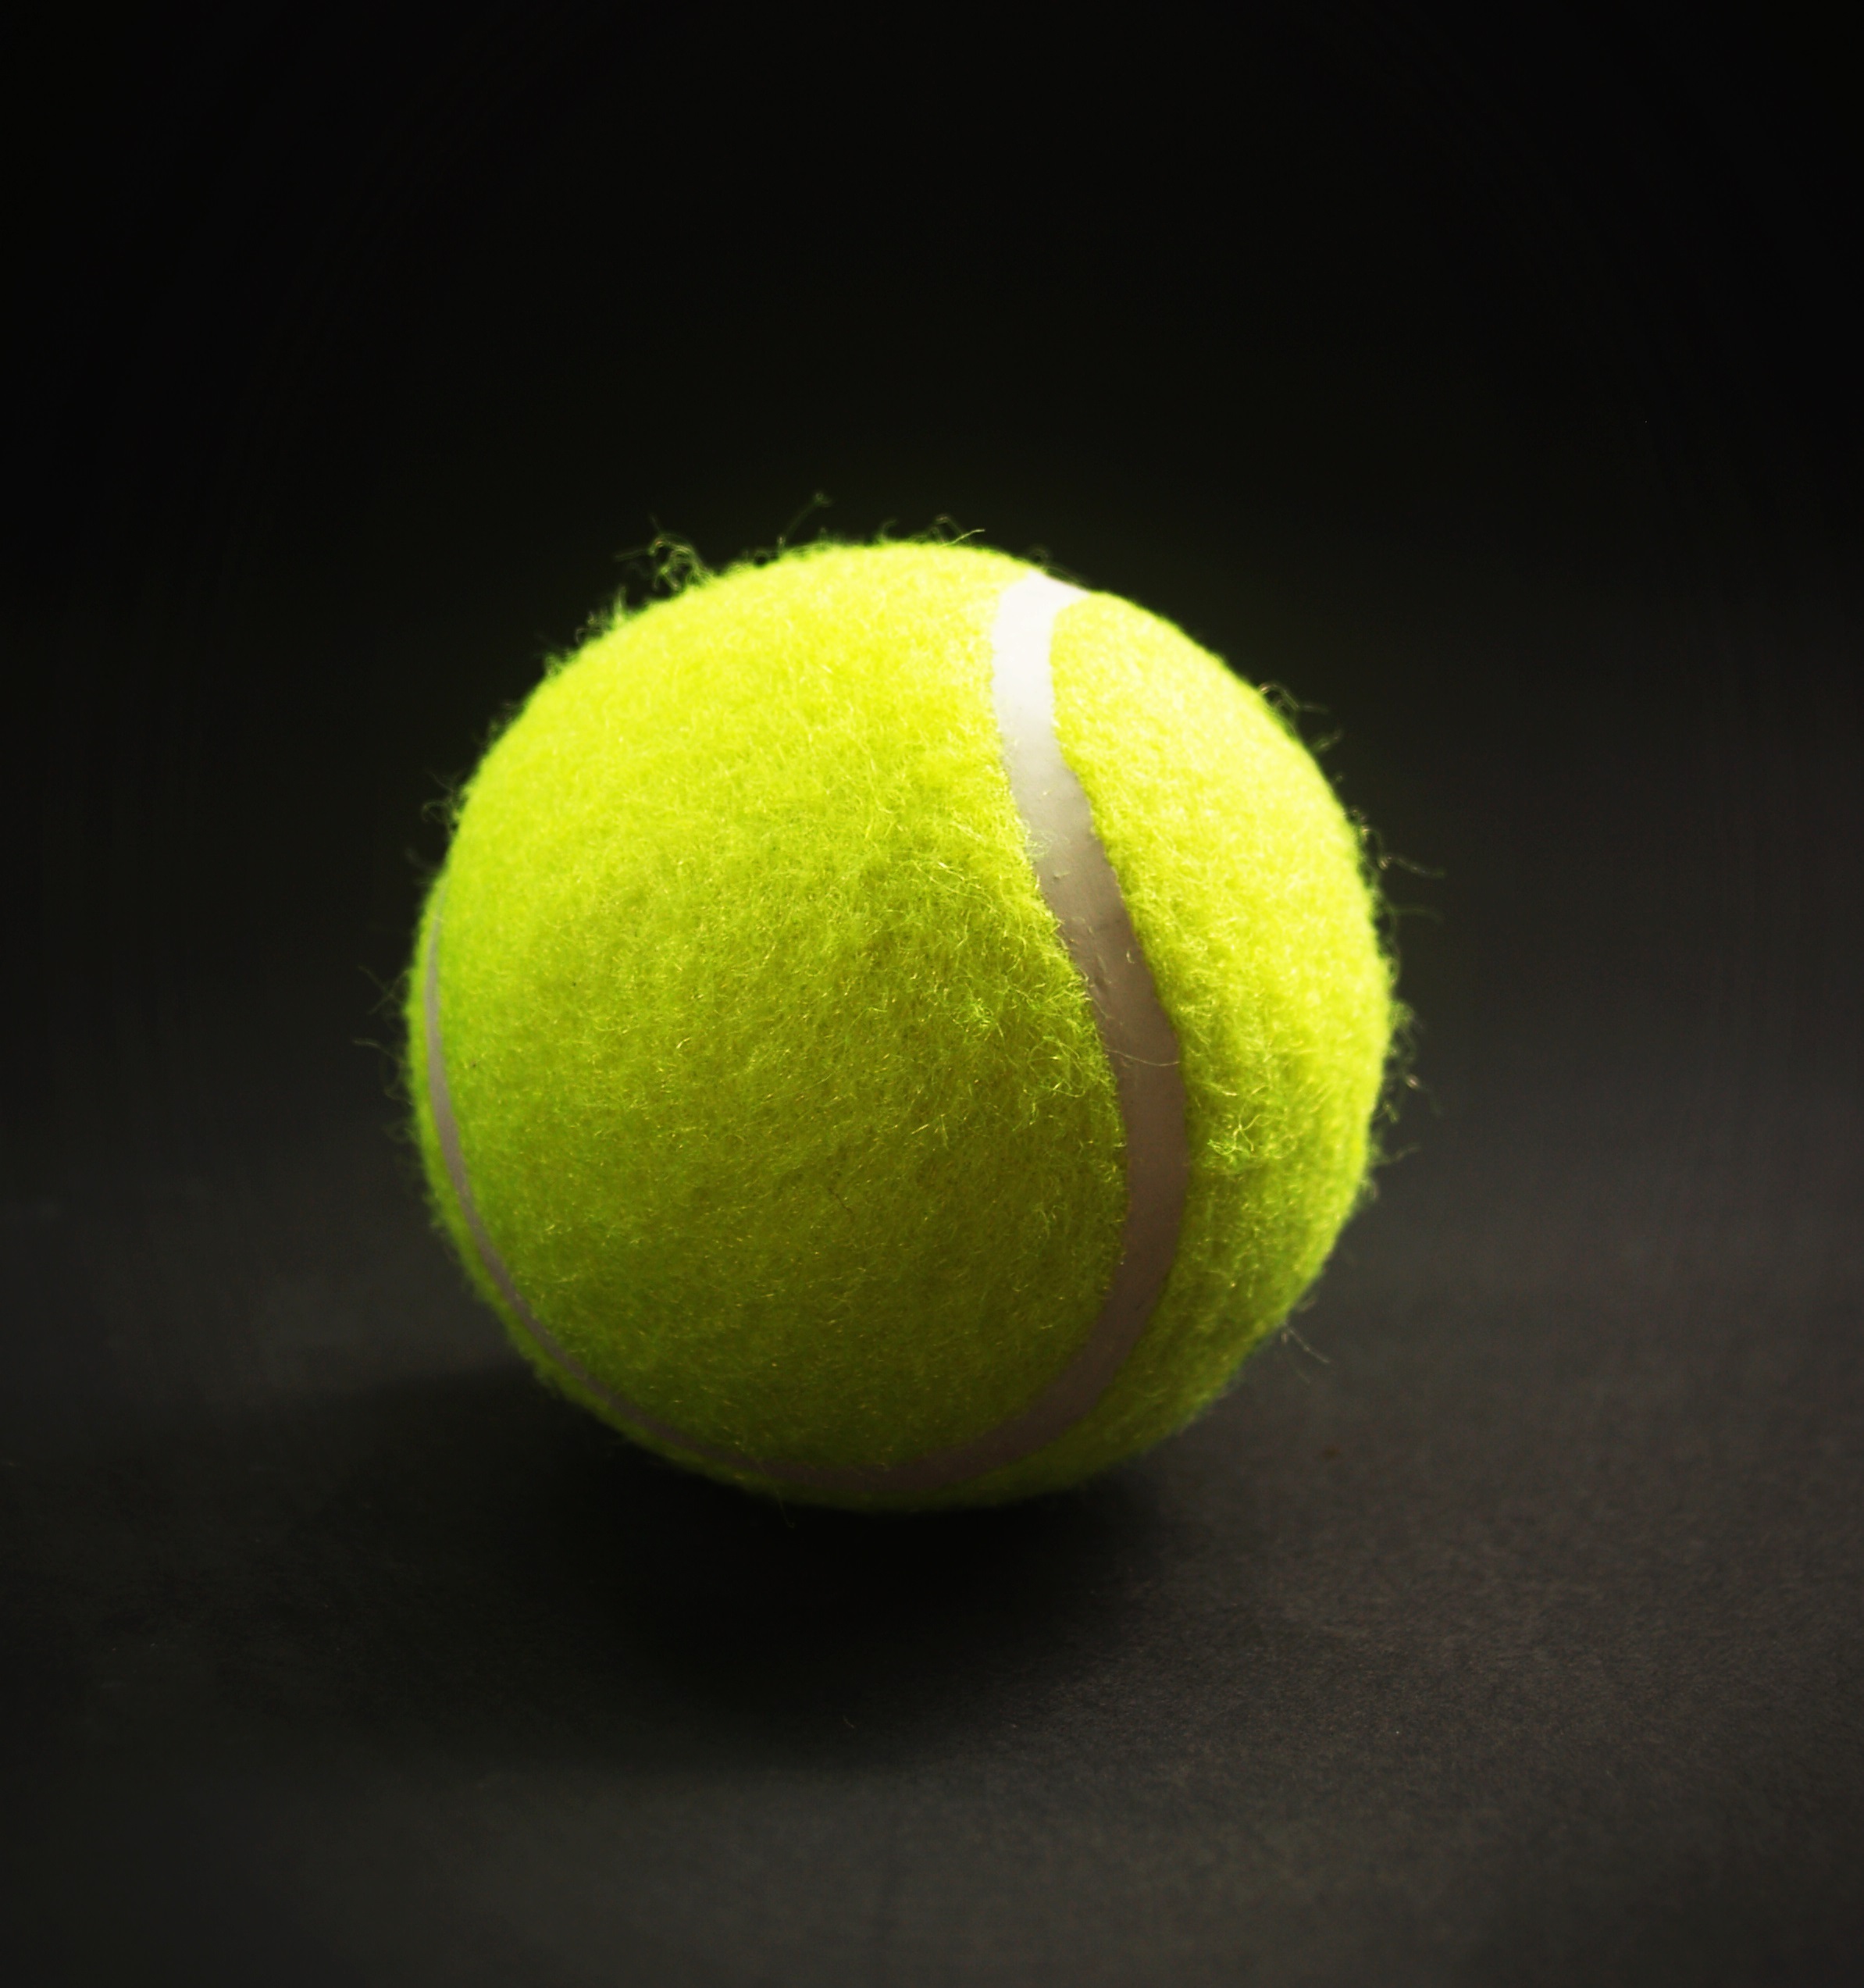
white, sport, game, round, view, isolated, green, curve, equipment, object, yellow, closeup, leisure, circle, sports equipment, competition, tennis, background, single, bright, ball, hairy, sphere, shot, competitive, tenis, macro photography, racket, recreational, tennis ball